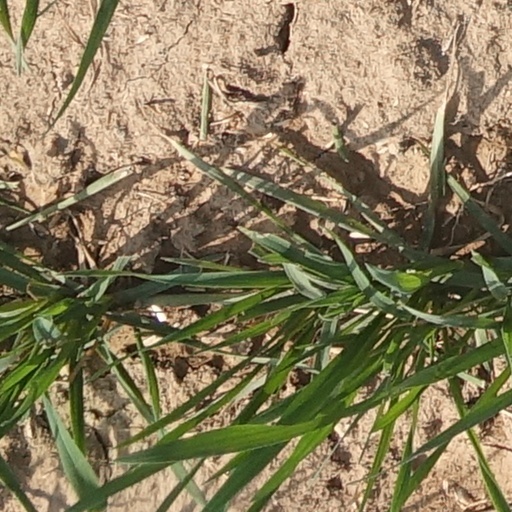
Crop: wheat